Dan Carter (Canadian politician)

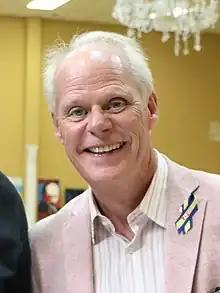
Carter in 2022

Dan Carter is a Canadian politician who serves as the current mayor of Oshawa. Elected in the 2018 municipal election, he succeeded John Henry on December 1, 2018. He was re-elected in 2022.